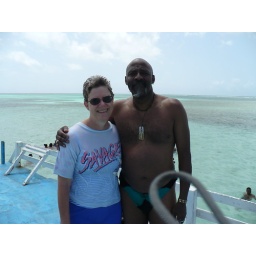
The water in the background is the &amp;quot;Nylon Pool&amp;quot;. We took ten years off our ages swimming there!